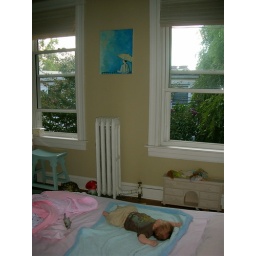
Forrest sleeping on the bed on the floor in the nursery [Sylvie's bed]. He loves this spot.